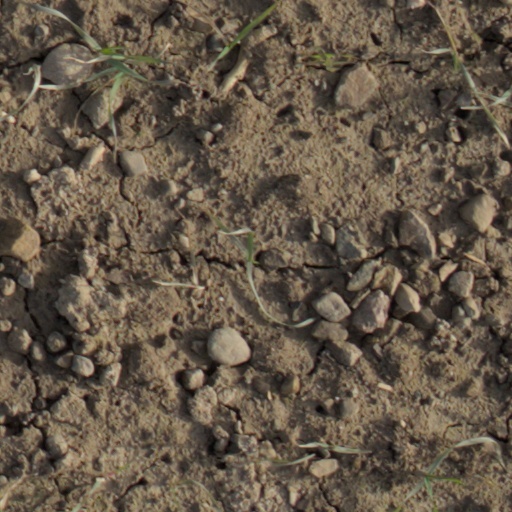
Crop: wheat